3:56 Killari

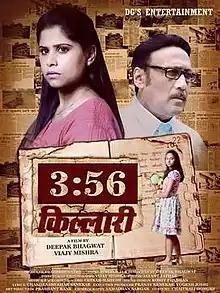
Theatrical release poster

3:56 Killari (Marathi: ३:५६ किल्लारी) is a Marathi language film directed by Deepak Bhagwat and starring Jackie Shroff, Sai Tamhankar, Gauri Ingawale, Anurag Sharma, Pankaj Vishnu, Shrikant Moghe, Rama Joshi. The film was released on 21 August 2015.